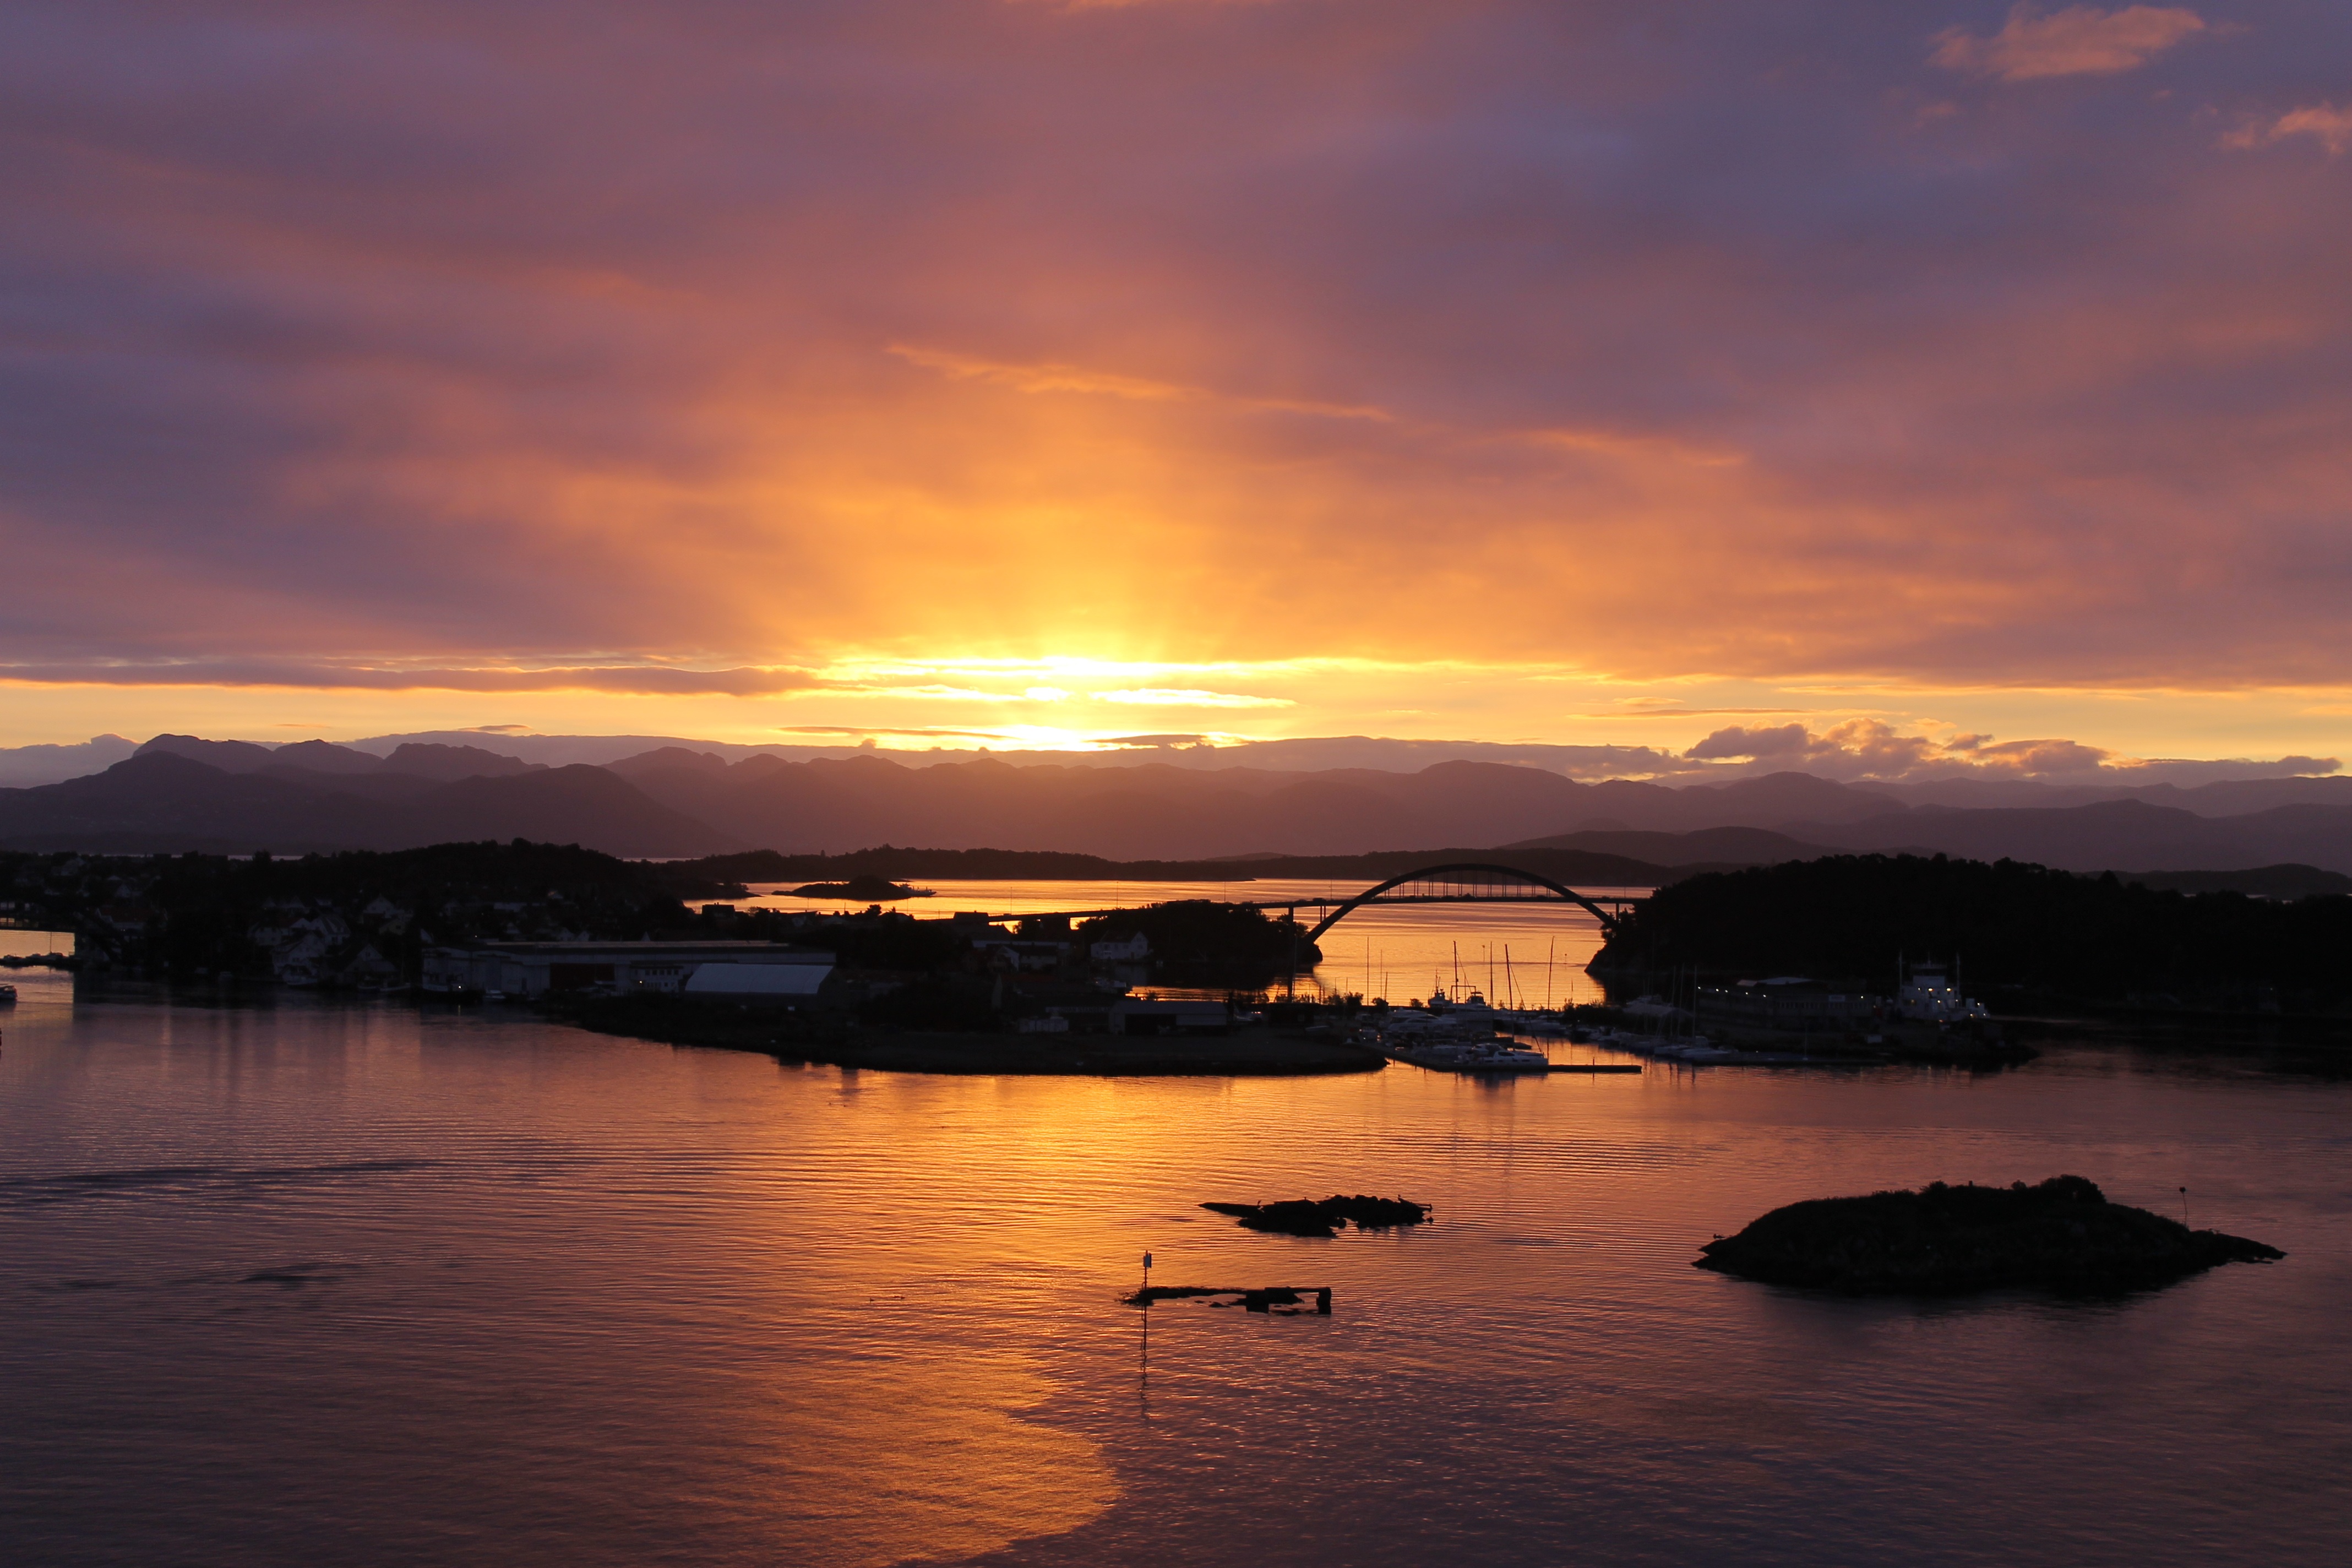
sea, coast, ocean, horizon, cloud, sky, sunrise, sunset, bridge, morning, dawn, pier, dusk, evening, reflection, bay, port, body of water, loch, norway, stavanger, afterglow